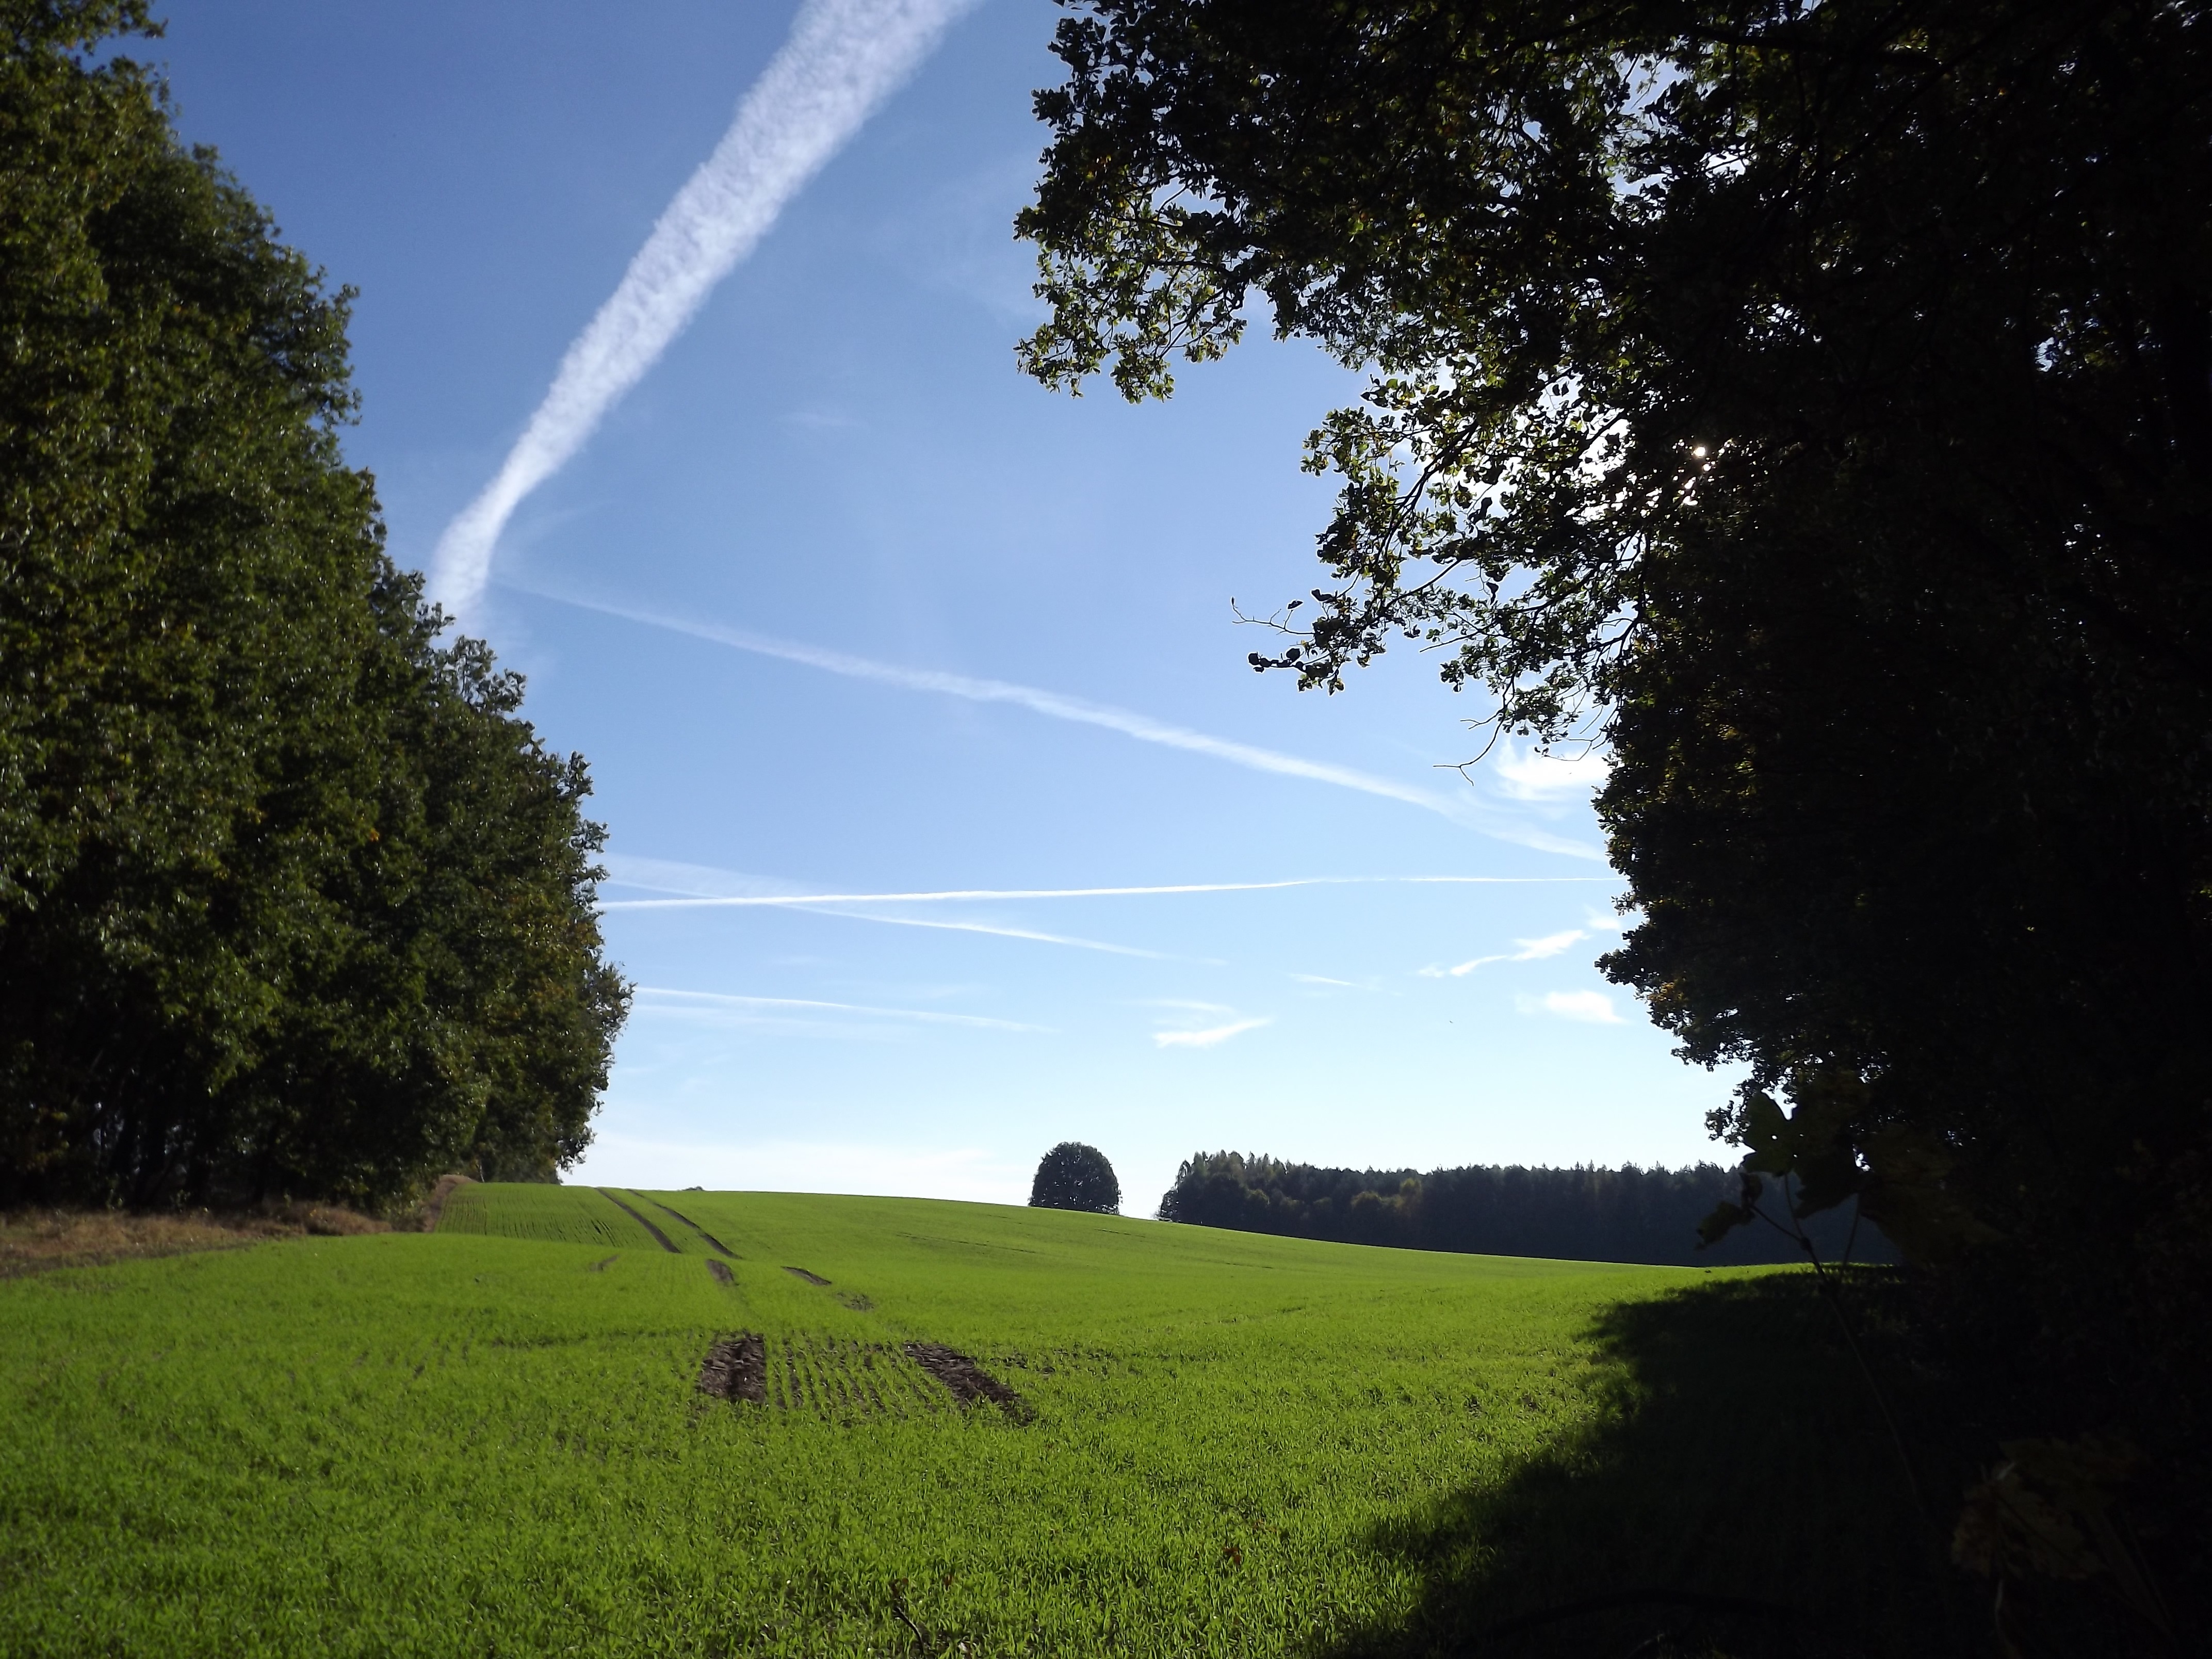
landscape, tree, nature, grass, light, cloud, plant, sky, field, lawn, meadow, sunlight, morning, leaf, hill, flower, green, autumn, agriculture, cultivation, grassland, arable, rural area, green construction, grass family, woody plant